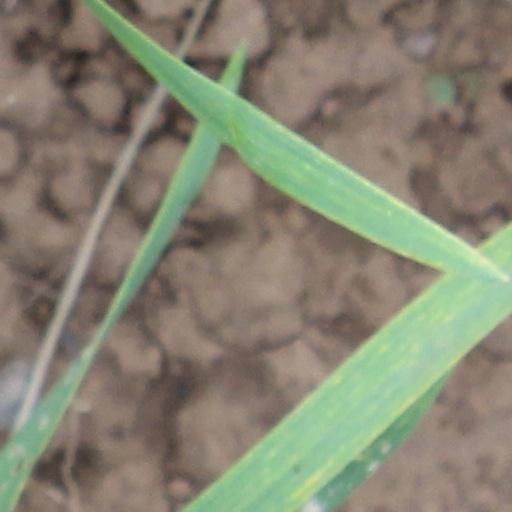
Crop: wheat